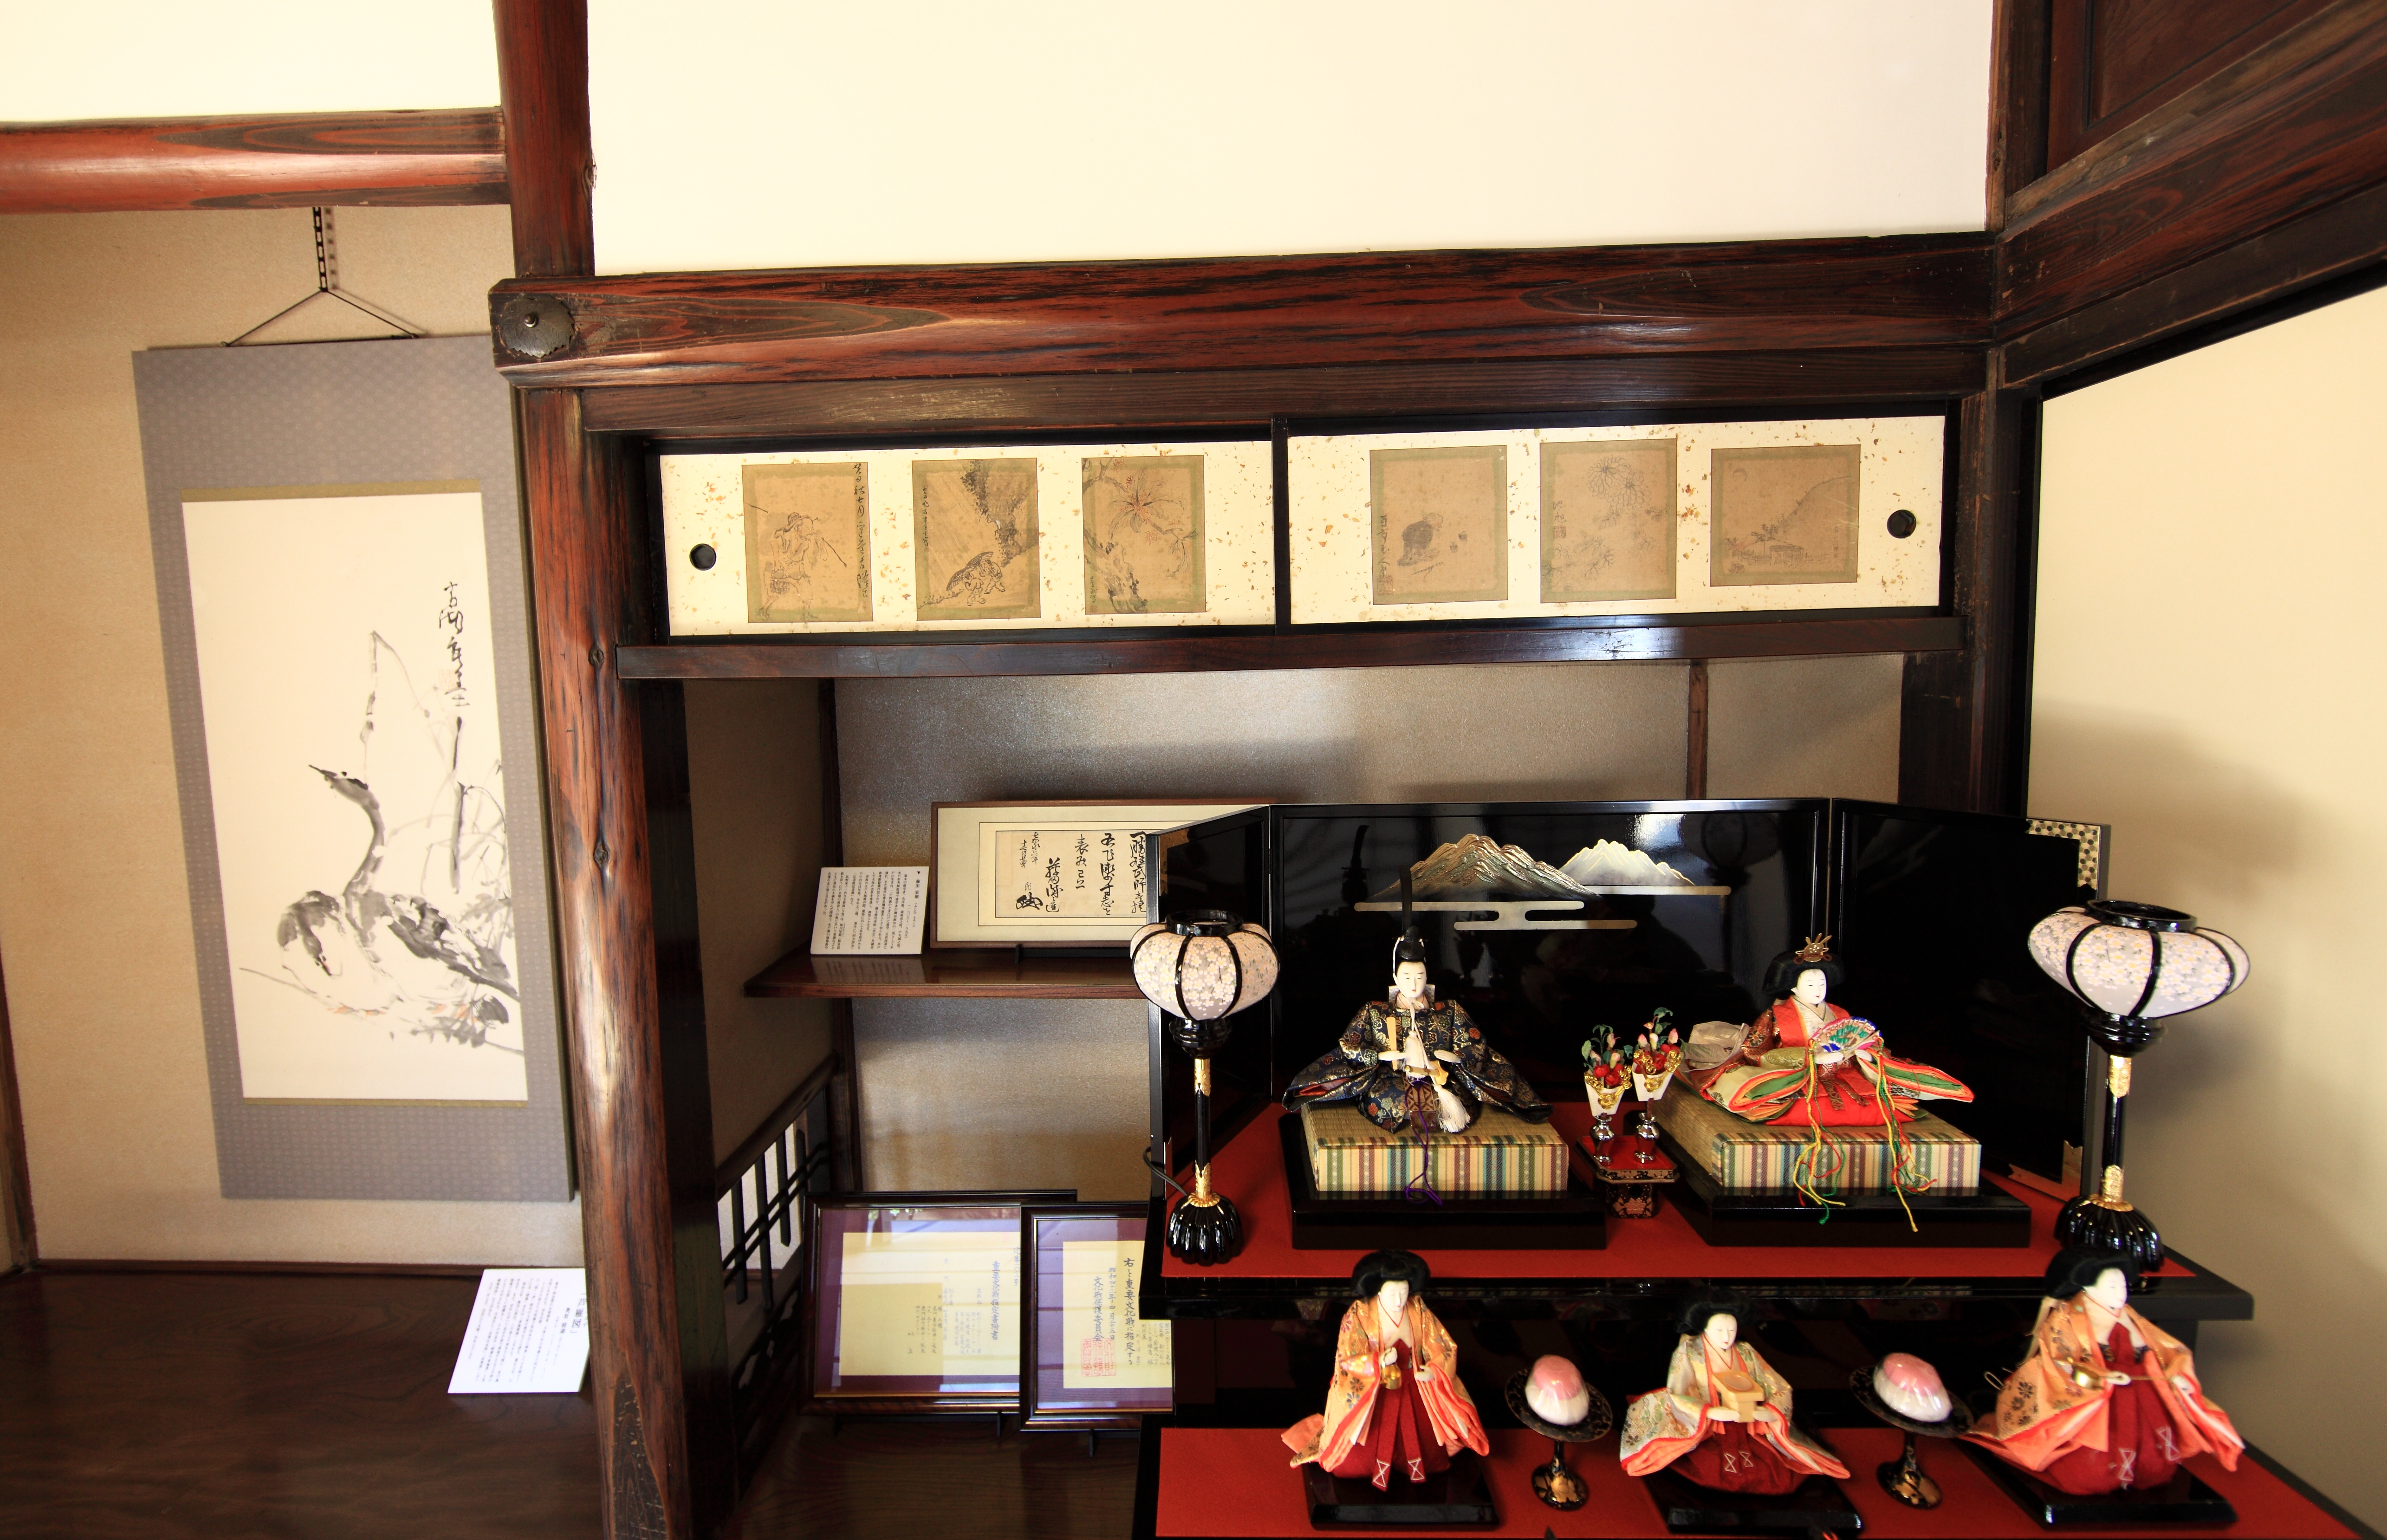
table, architecture, wood, home, high, ancient, residence, shelf, living room, furniture, room, interior design, japanese, bed, dolls, 5d, style, hires, markii, hi, res, resolution, ibaraki, canonef14mmf28liiusm, joso, sakano, dining room, cabinetry